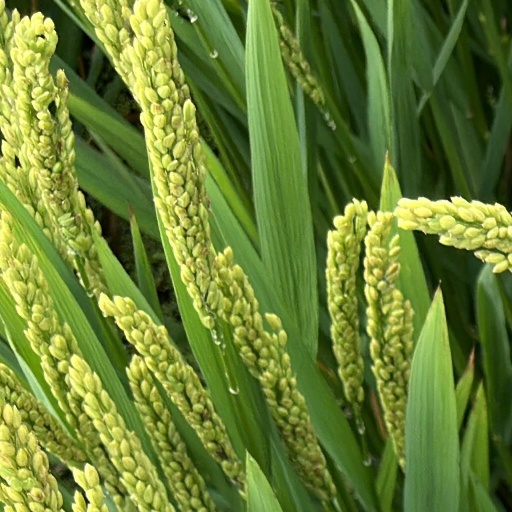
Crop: rice